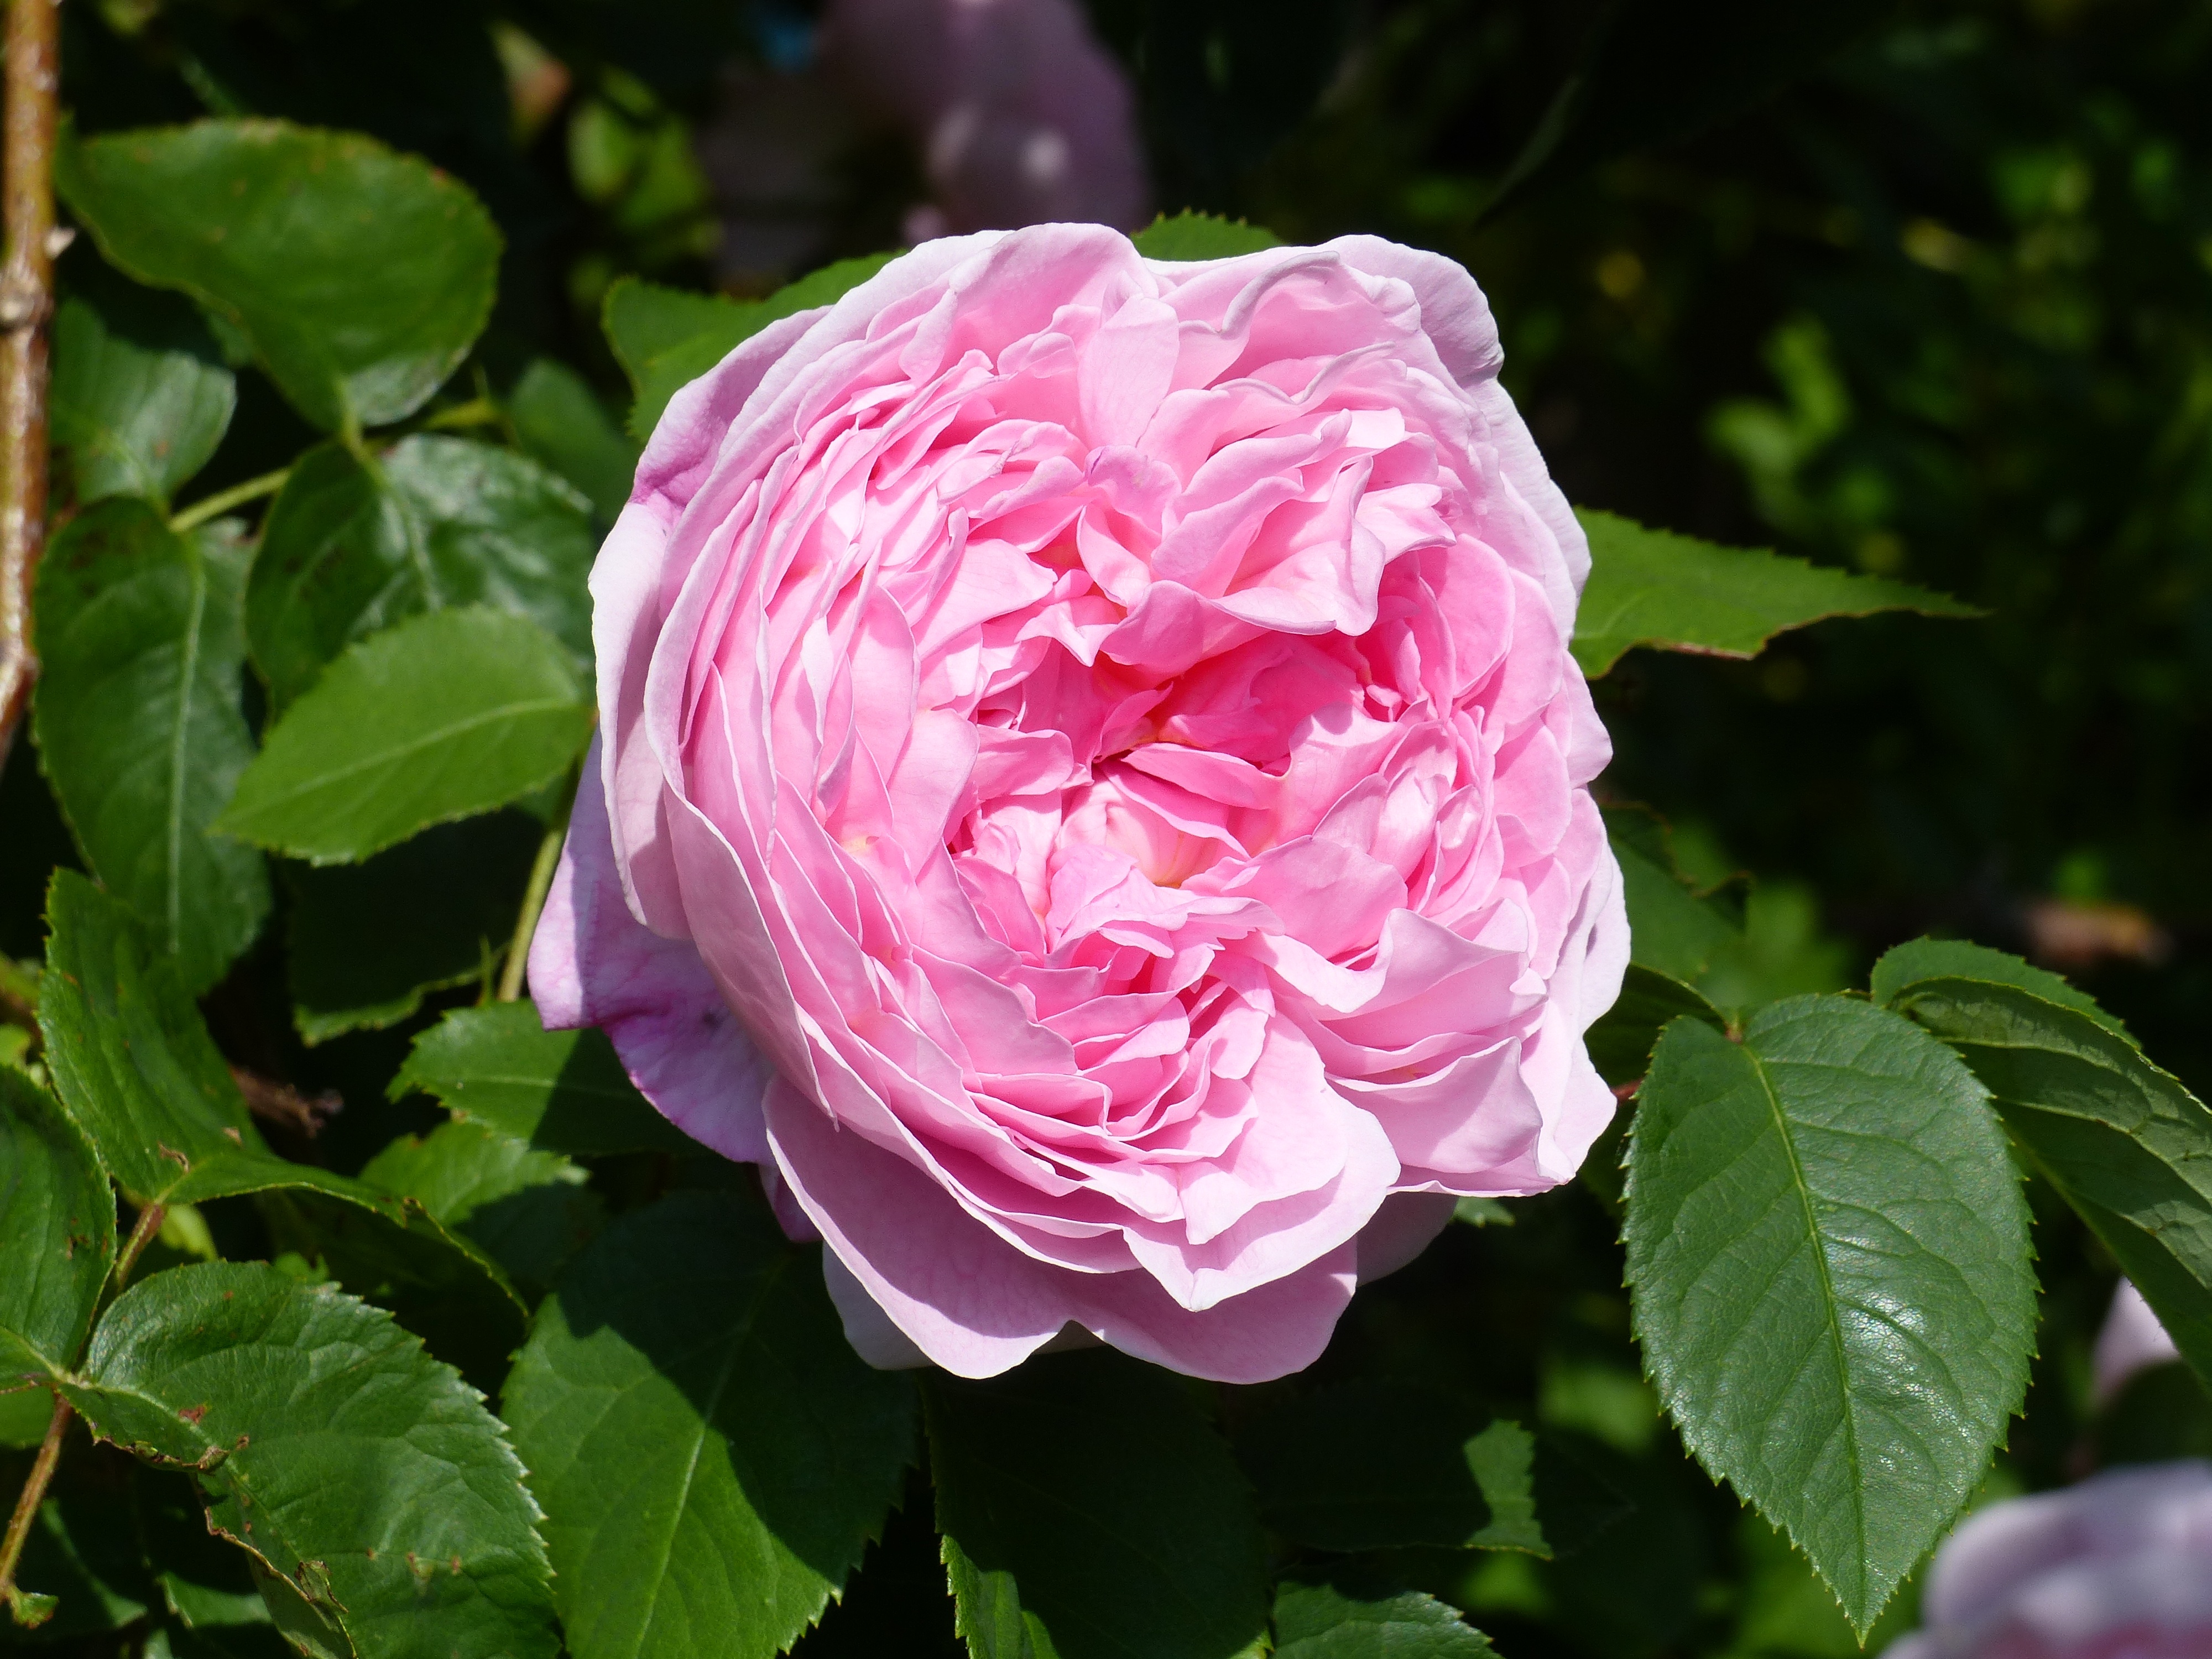
plant, leaf, flower, petal, summer, rose, green, garden, pink, flora, colors, floribunda, flowering plant, garden roses, rose family, rosa rugosa, land plant, rosa centifolia, rose order, rosa gallica